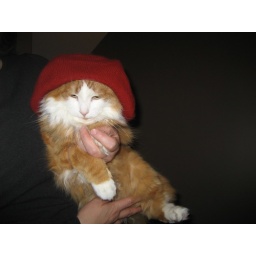
cat in hat